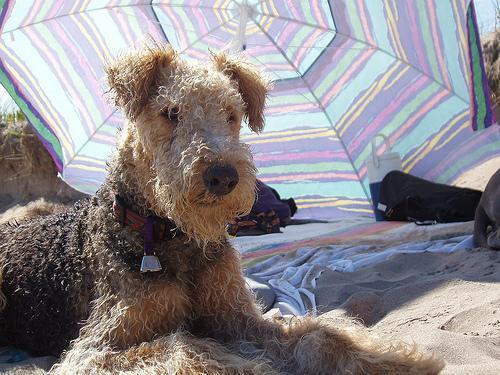
Airedale